Charles Morgan (businessman)

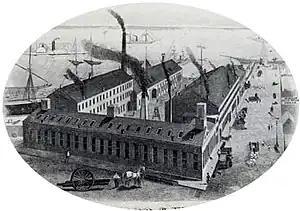
Morgan Iron Works

"The New York Times" reported decades later in its obituary of Vanderbilt that he penned the following missive directed at his enemies, "You have undertaken to cheat me. I won’t sue you for the law is too slow. I’ll ruin you." According to two historians, this is at best apocryphal. In the fall of 1853, Vanderbilt entered the Atlantic–Pacific trade to compete with his former partners. He formed the Independent Opposition Line with "North Star" sailing the New York–Nicaragua leg, and partnered with Edward Mills and his two steamers to run on the Nicaragua–San Francisco leg. The Independent Opposition Line offered aggressively priced fares, triggering a three-way price war between Vanderbilt, Morgan's Accessory Transit Company, and the U.S. Pacific Mail Lines. Vanderbilt's low fares damaged his competitors. After less than a year, the Morgan-led Accessory Transit Company and the U.S. Pacific Mail Lines agreed to pay over $1 million to Vanderbilt, in return for Vanderbilt leaving the market. This payment included a total of $800,000 for his two ships on the Pacific side and $40,000 per month in cash for a non-compete agreement. With Vanderbilt out of the field, the remaining carriers were able to restore their rates.